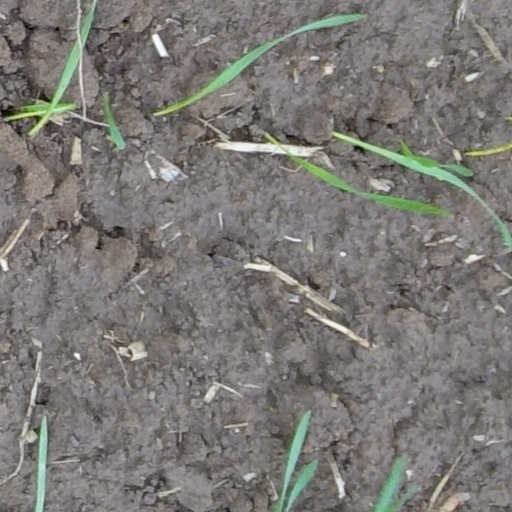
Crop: wheat